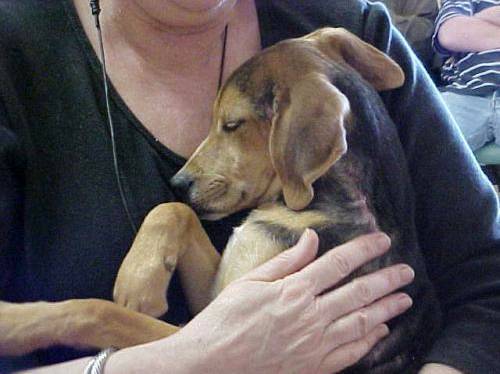
Label: dog